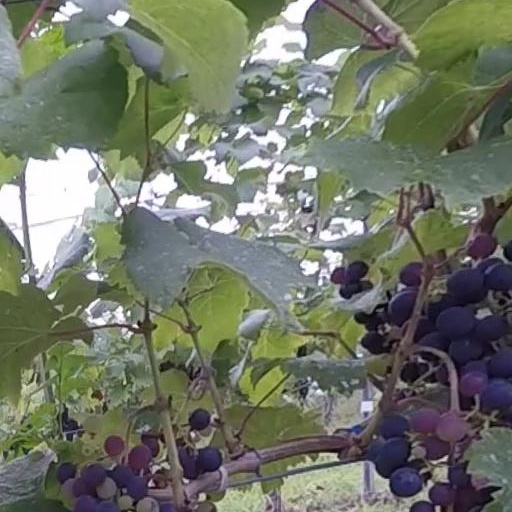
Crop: grape